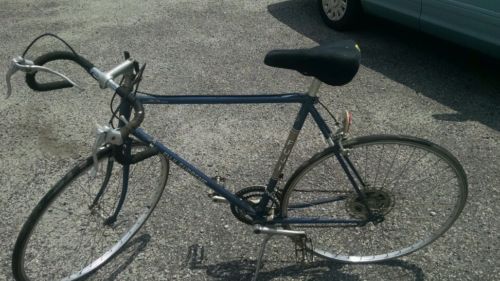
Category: bicycle